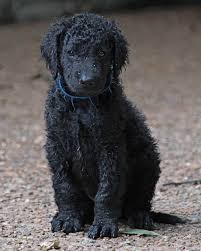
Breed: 202-n000028-curly_coated_retriever